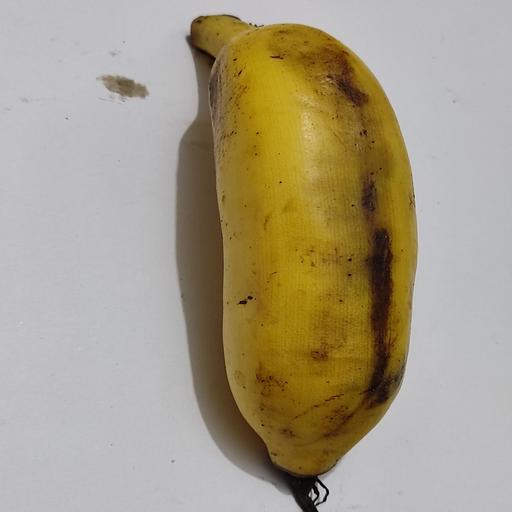
Crop type: Banana